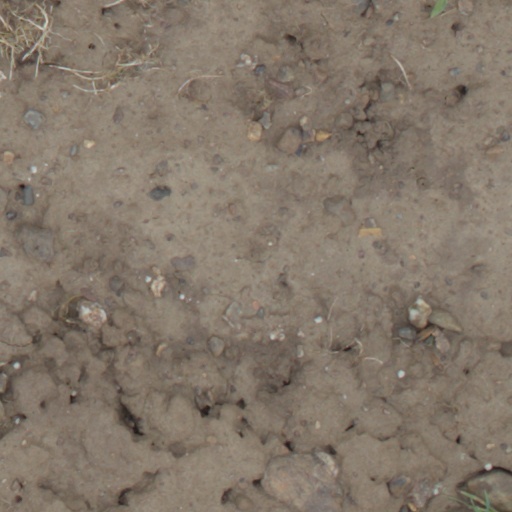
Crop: wheat